Lourinhanosaurus

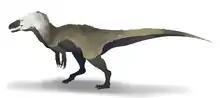
Life restoration of "Lourinhanosaurus" based on ML 370 and skeletal reconstructions

"L. antunesi" was rather large. The individual found was a sub-adult, measuring some 4.5 m in length and weighing around 160 kg. Histology shows that the holotype specimen was between 14 and 17 years old.